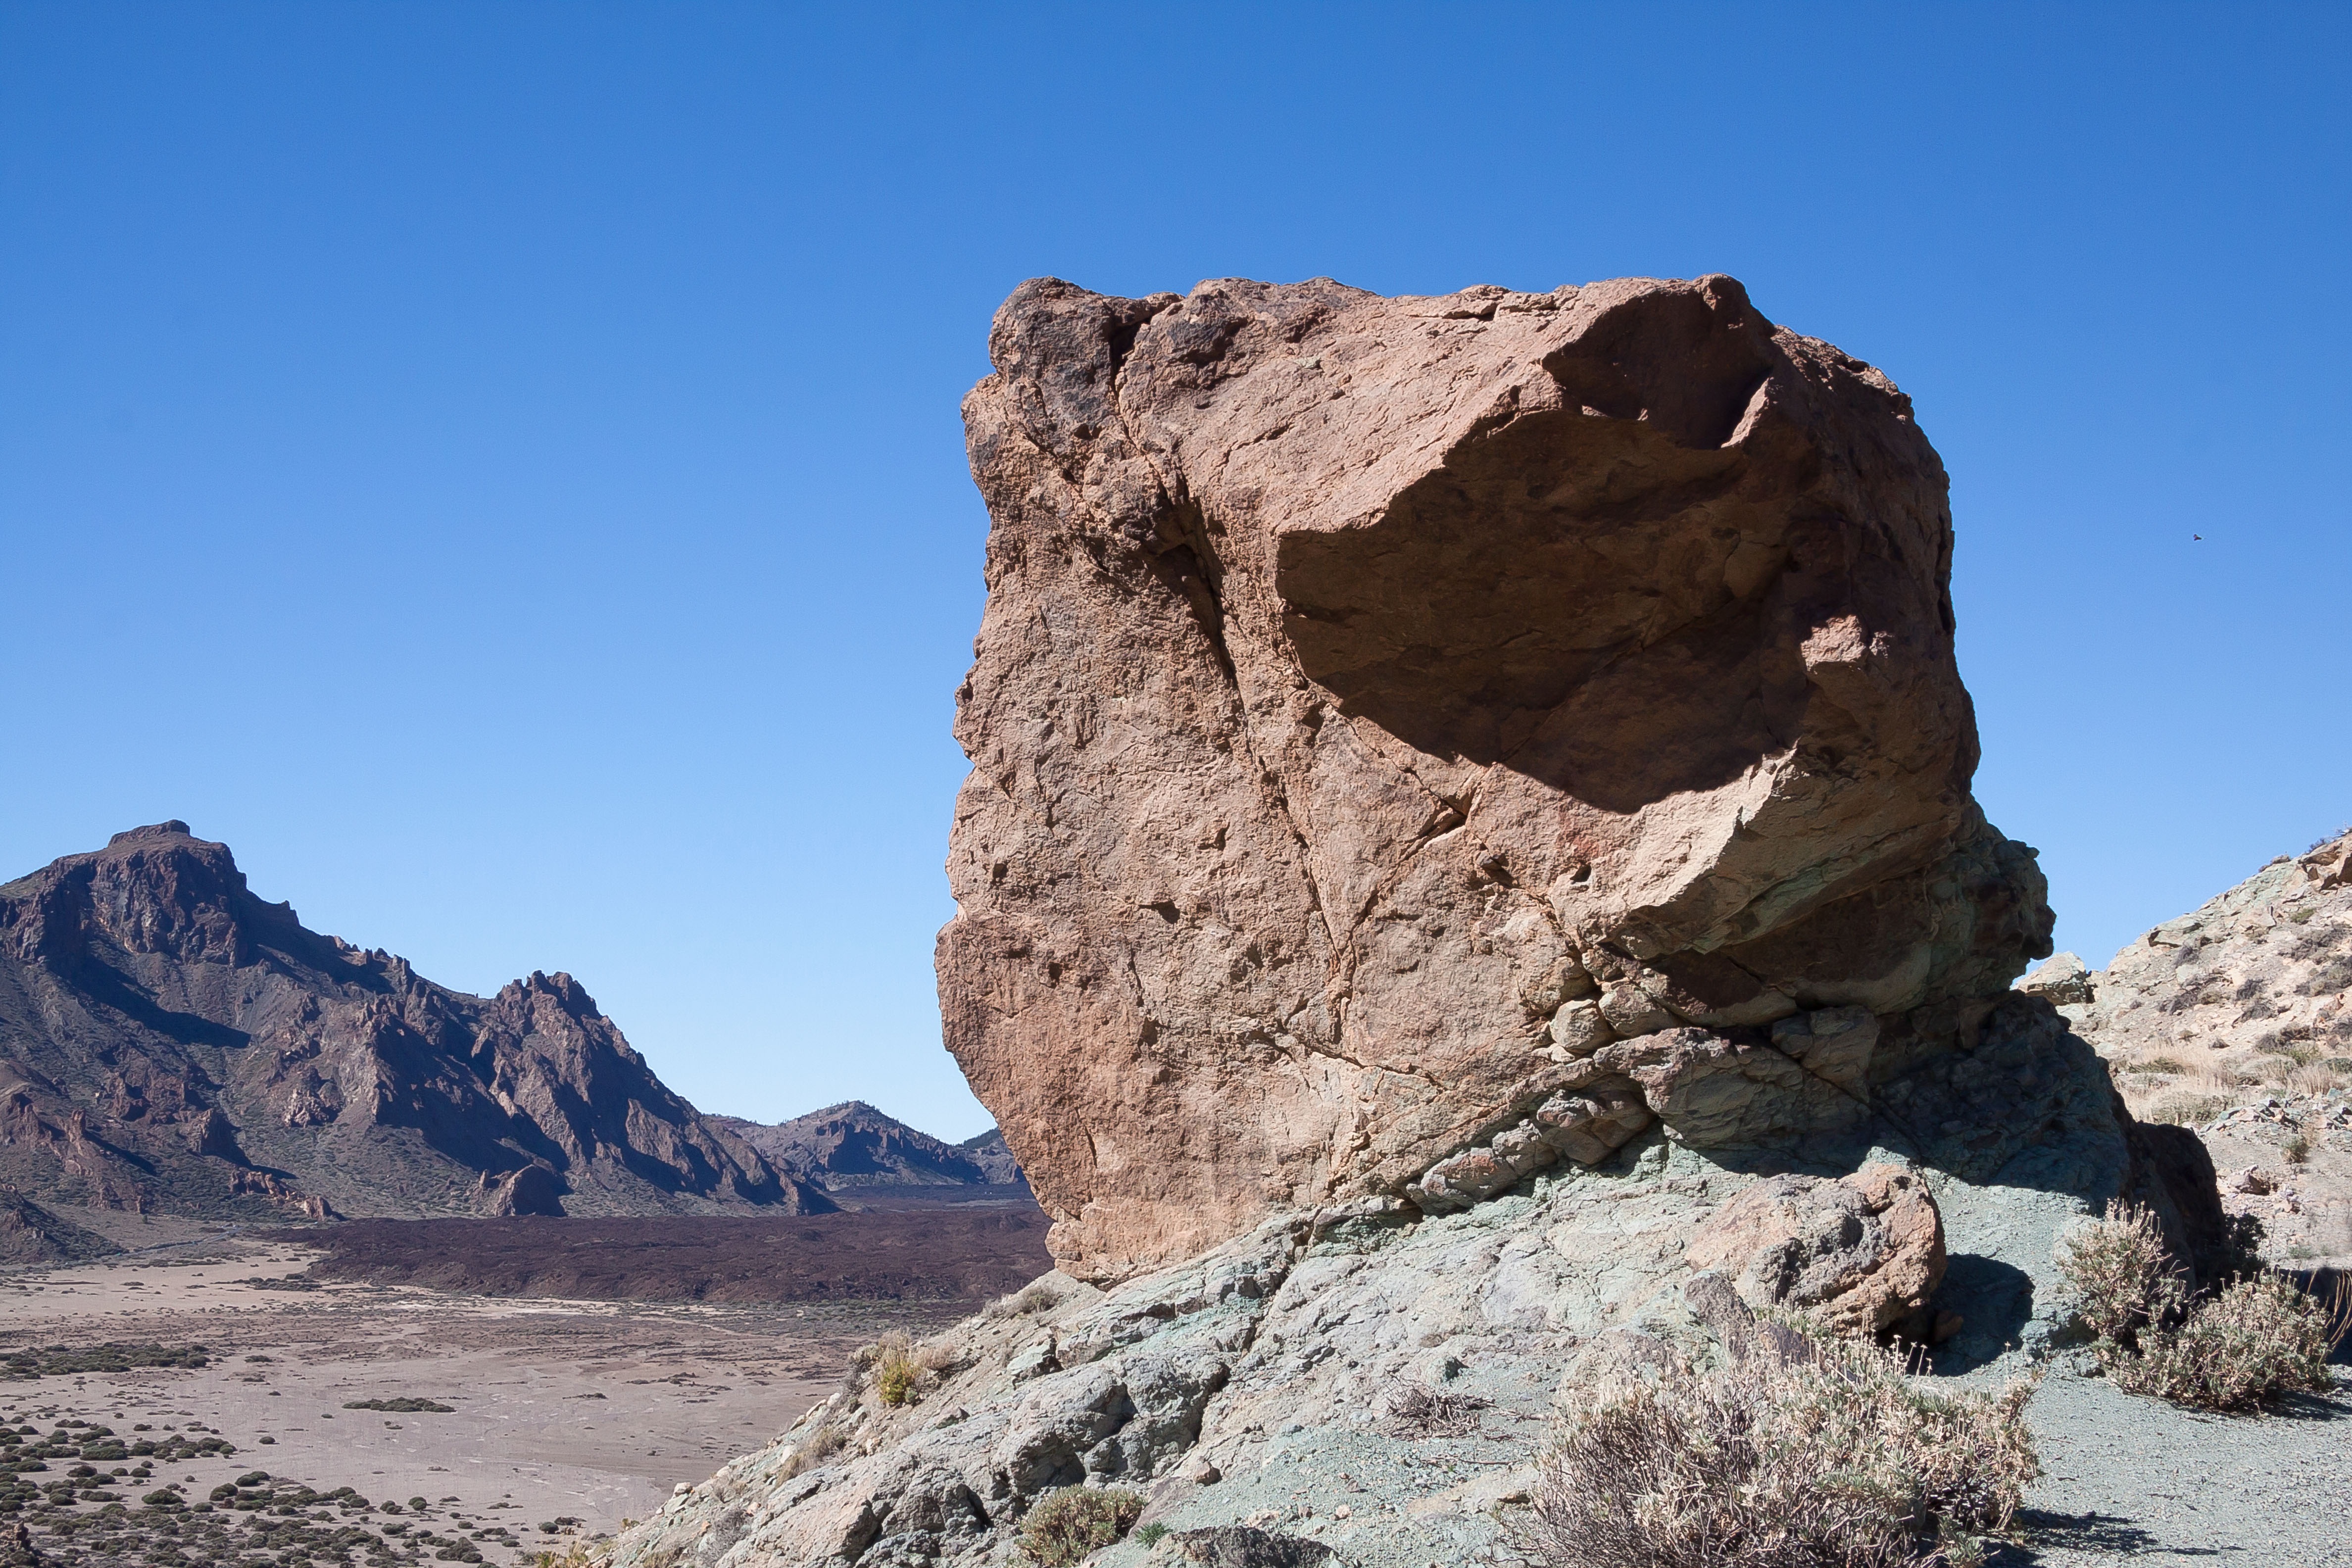
landscape, rock, wilderness, walking, mountain, sky, desert, adventure, valley, mountain range, formation, cliff, arch, crater, blue, terrain, moon, national park, material, ridge, summit, geology, badlands, plateau, lava, caldera, wadi, butte, teide, foreground, landform, natural arch, lunar landscape, read ca adas, natural environment, geographical feature, mountainous landforms